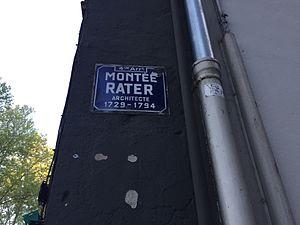
Montée Rater Lyon.